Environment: real
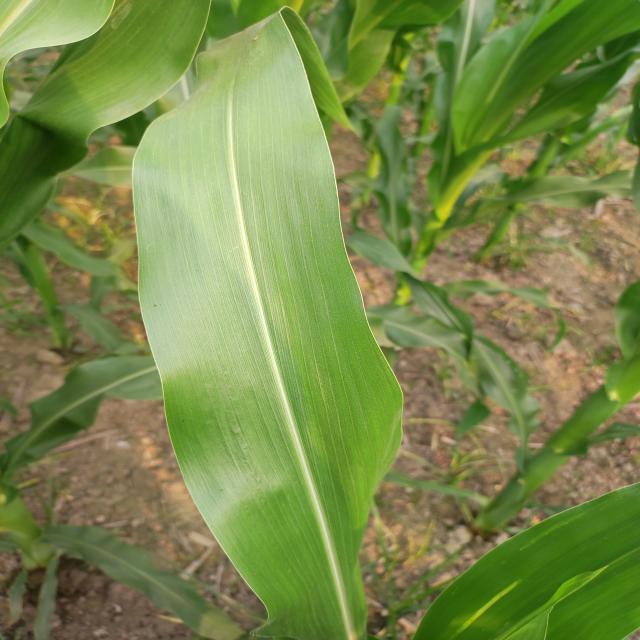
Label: healthy